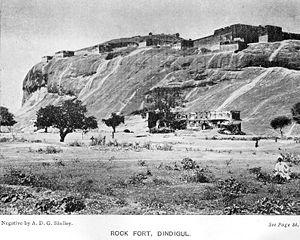
Dindigul est une ville de l’état de Tamil Nadu, en Inde du Sud, et le chef-lieu du district homonyme. En termes démographiques c’est la 11ᵉ ville du Tamil Nadu, comptant 292.132 habitants au recensement de 2011. Même si les industries textiles et les tanneries y sont importantes elle n’en demeure pas moins une ville dont la majorité des habitants sont agriculteurs.